Laurent Guétal

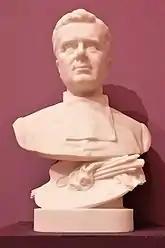
Laurent Guétal; bust by Aimé Charles Irvoy

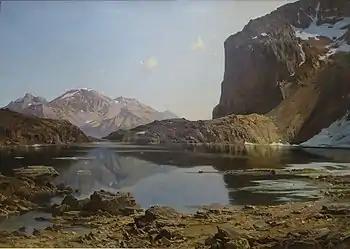
The Lac de l'Eychauda

Laurent Guétal, also known as the Abbé Guétal (12 December 1841, Vienne - 18 February 1892, Grenoble) was a French landscape painter and Catholic priest.